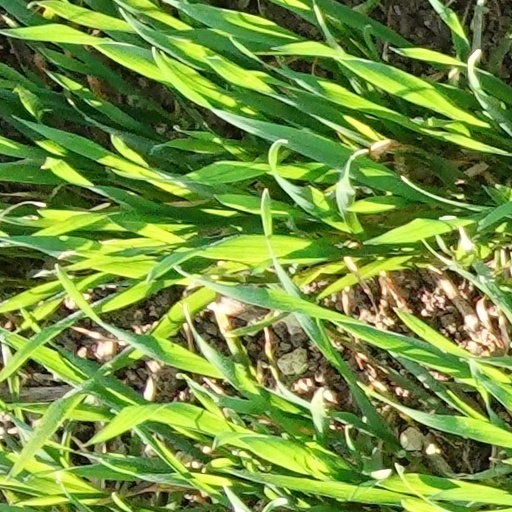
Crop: wheat